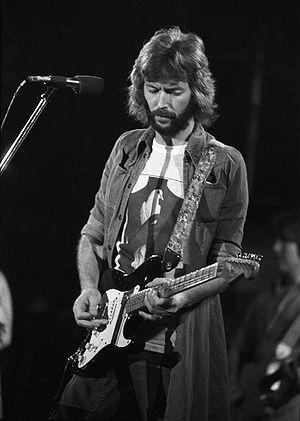
Eric Patrick Clapton, né le 30 mars 1945 à Ripley, près de Guildford, est un musicien britannique, guitariste, chanteur et compositeur de blues rock.
L'université Kingston, est une université publique anglaise crée en 1899 et située à Kingston upon Thames dans le Grand Londres. Kingston attire des étudiants du monde entier avec plus de 125 nationalités représentées en 2019.
La guitare Fender Eric Clapton Stratocaster est un modèle de guitare électrique signé par Eric Clapton. Il s'agit du premier modèle de guitare signé produit par Fender.